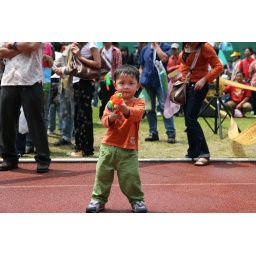
Young boy with a water pistol at the Songkran celebrations in Taoyuan, Taiwan.